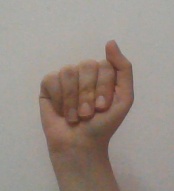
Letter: saad